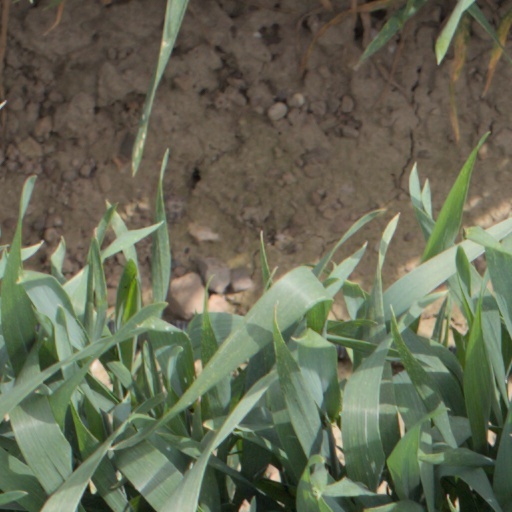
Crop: wheat